Richard Page (musician)

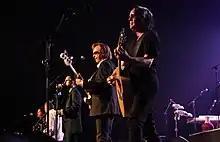
Page (middle) performing with Ringo Starr and Todd Rundgren in 2013

As frontman for Mr. Mister, Page scored two consecutive "Billboard" Hot 100 number ones with the singles "Broken Wings" and "Kyrie", both of which Page composed in collaboration with his cousin, John Lang. In 1985, both songs appeared on Mr. Mister's breakthrough second album, "Welcome to the Real World", which reached number 1 on the album charts. The group was nominated for several Grammy Awards, including Best Pop Band in 1986. The band scored another hit with "Is It Love" (1986), which reached number 8 in the charts.